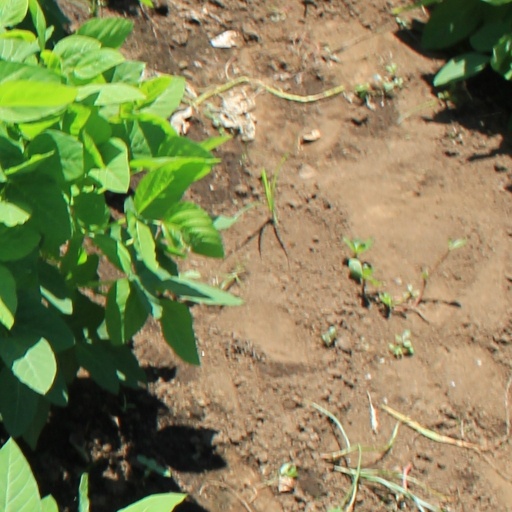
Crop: soybean